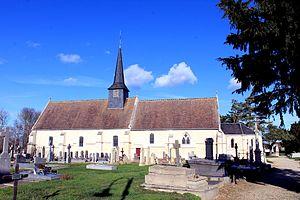
Église Sainte-Croix (XVIe siècle) à Gonneville-en-Auge (Calvados)
Gonneville-en-Auge est une commune française, située dans le département du Calvados en région Normandie, peuplée de 392 habitants.